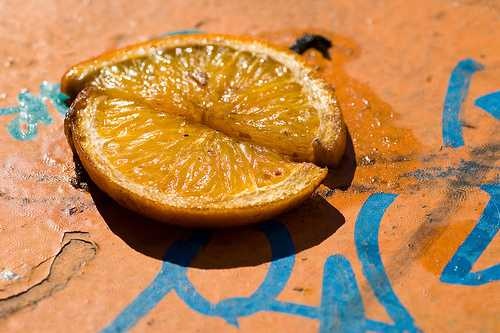
Label: Orange